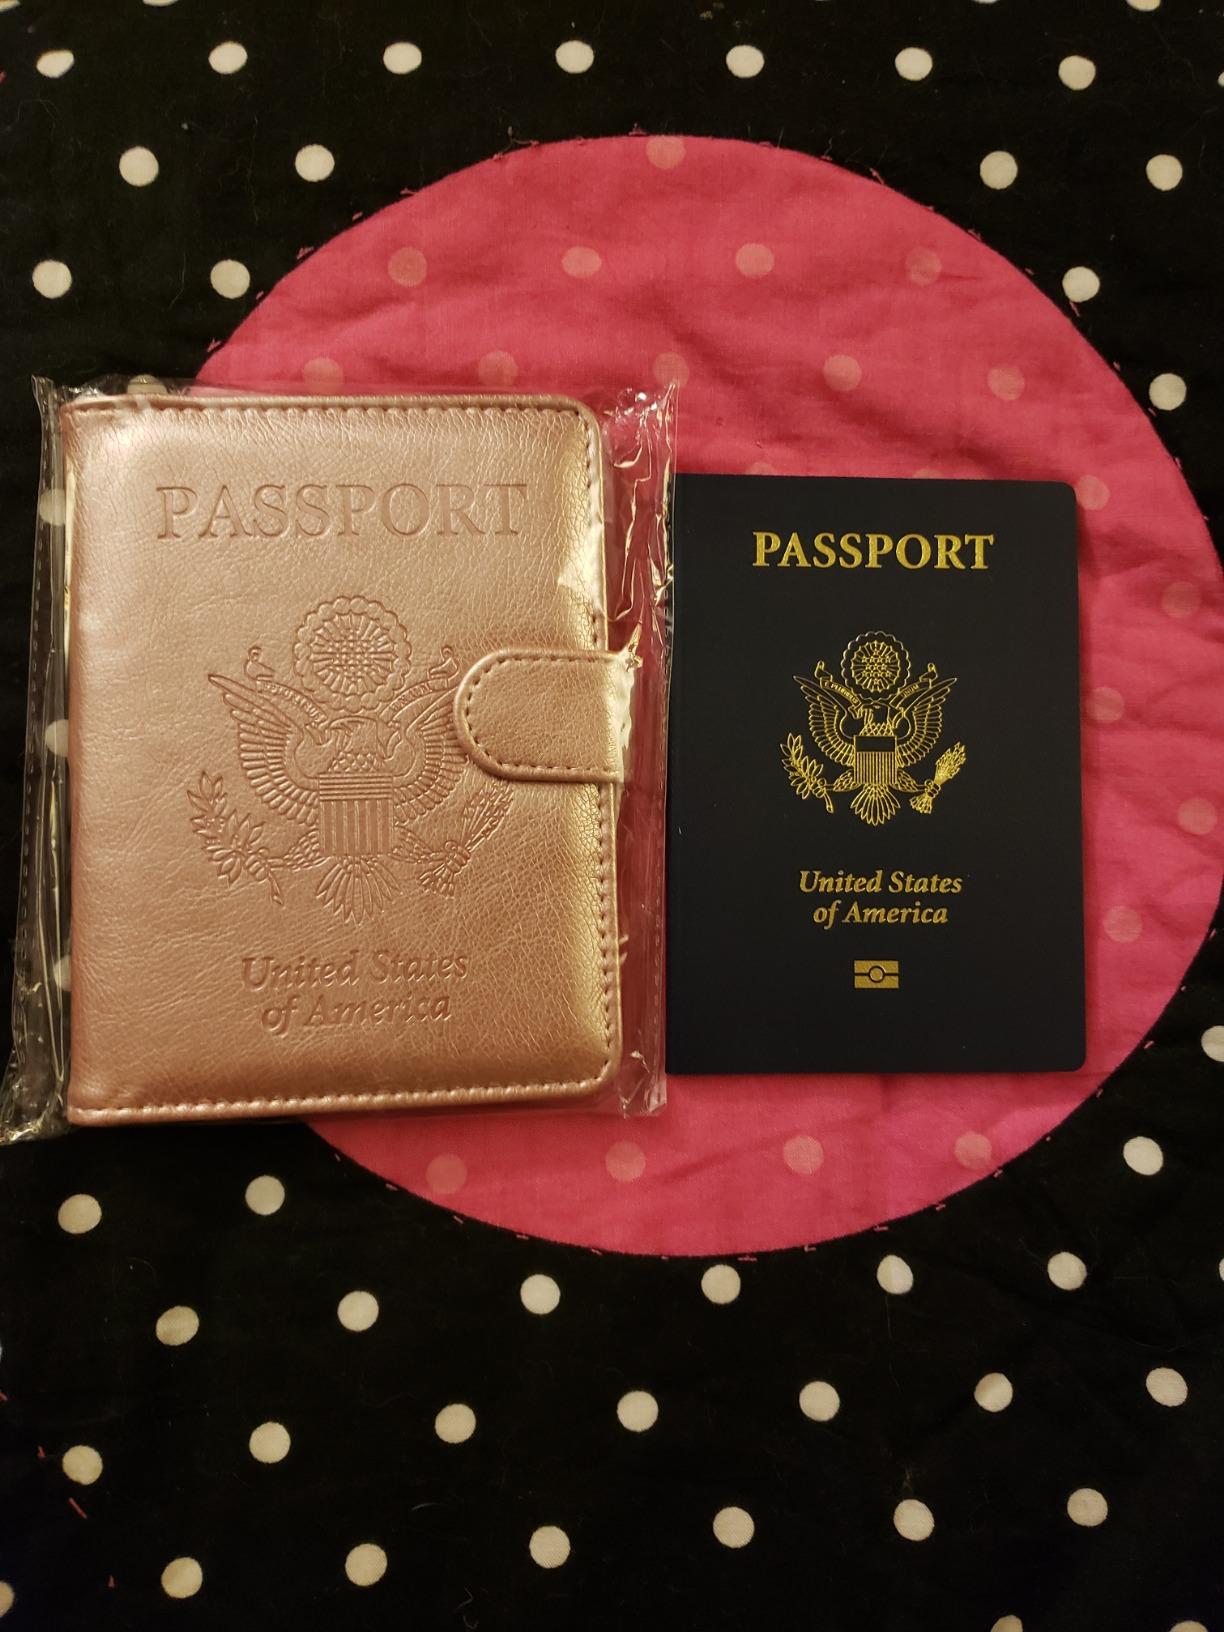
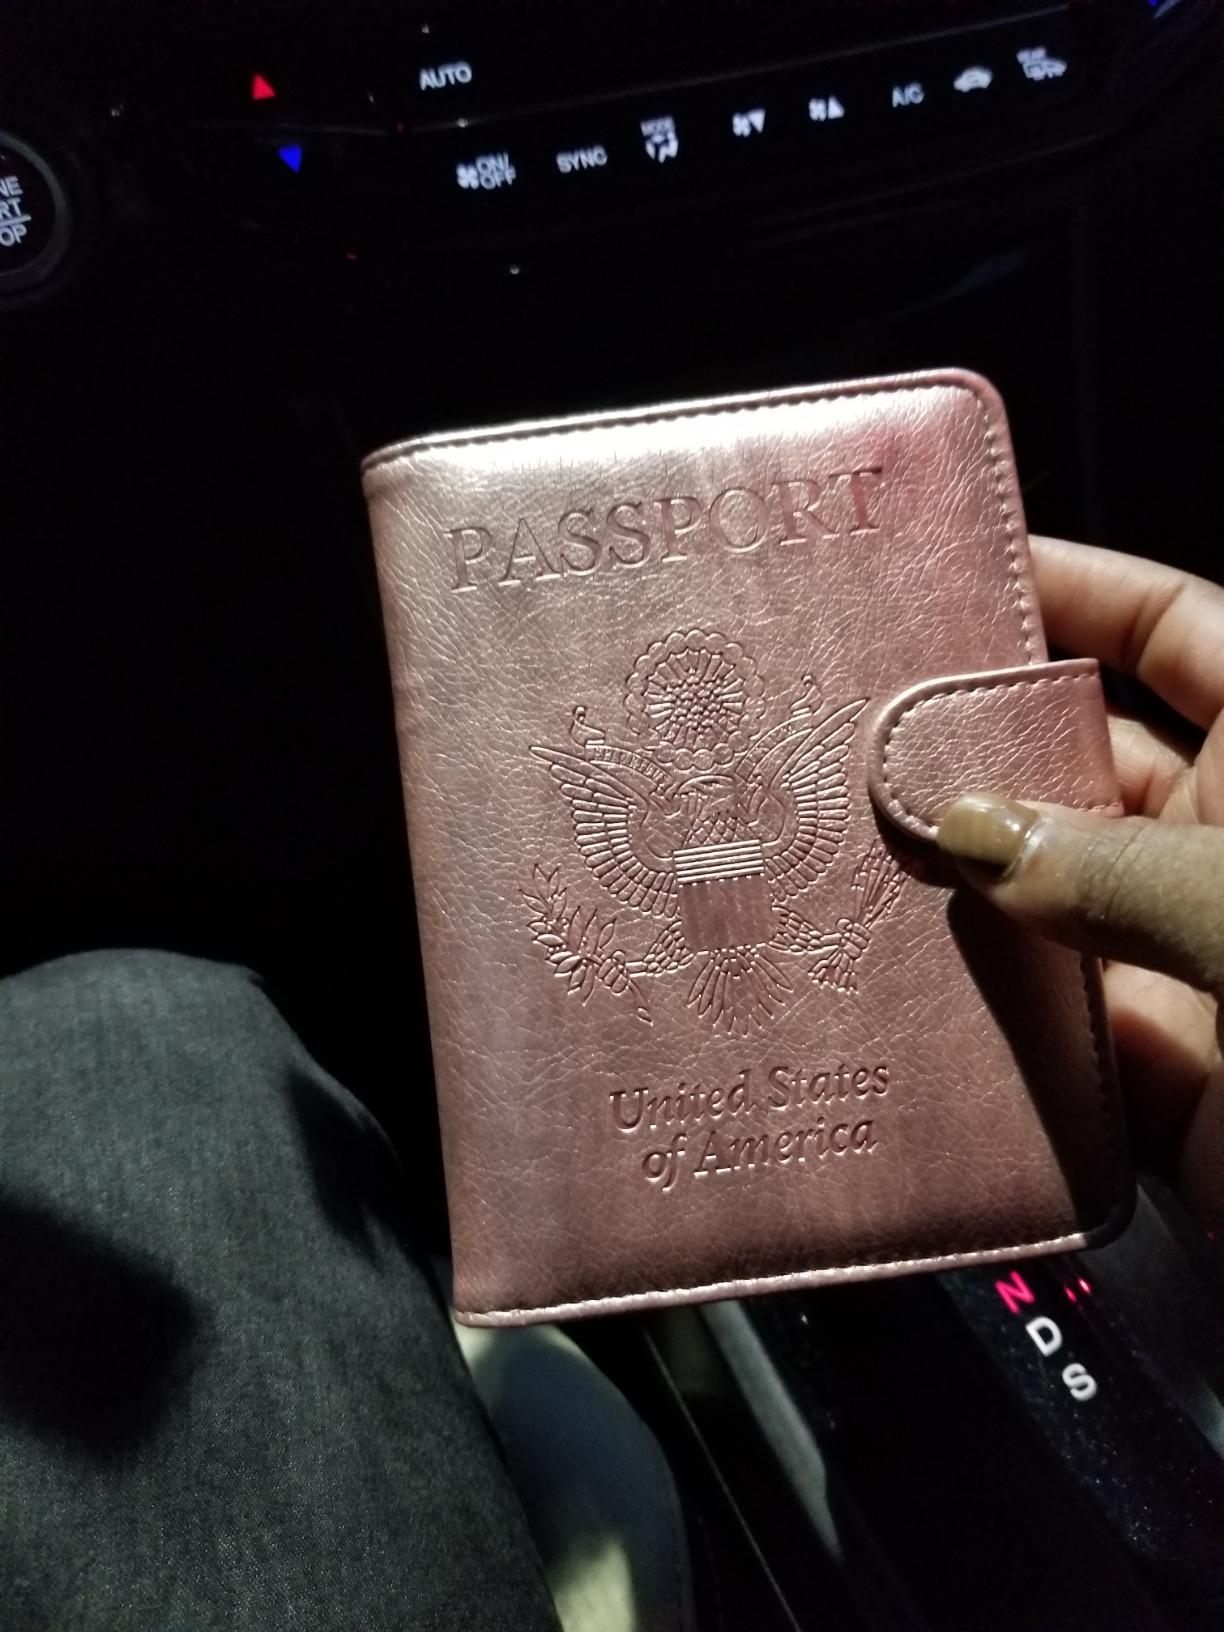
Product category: accessories_wallet
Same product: yes